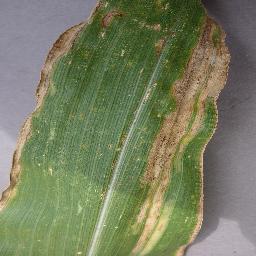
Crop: corn
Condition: (maize)_northern_blight